John Wylde

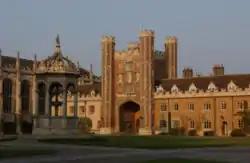
Trinity College, Cambridge, where Wylde was educated.

He was the eldest son of Thomas Wilde 1758-1821(NSW), attorney of Saffron Walden and Warwick Square London, founder in 1785 of Wilde Sapte, very recently Denton Wilde Sapte and now the multinational law firm Dentons and Mary Anne, née Knight. Late in life Thomas Wilde, an amateur naturalist "of some distinction", retired and taking his piano, cello and flute followed his son John to Sydney, Australia where he died 4 December 1821. In February 1817 Thomas Wylde was elected to the first board of directors of the Bank of New South Wales.